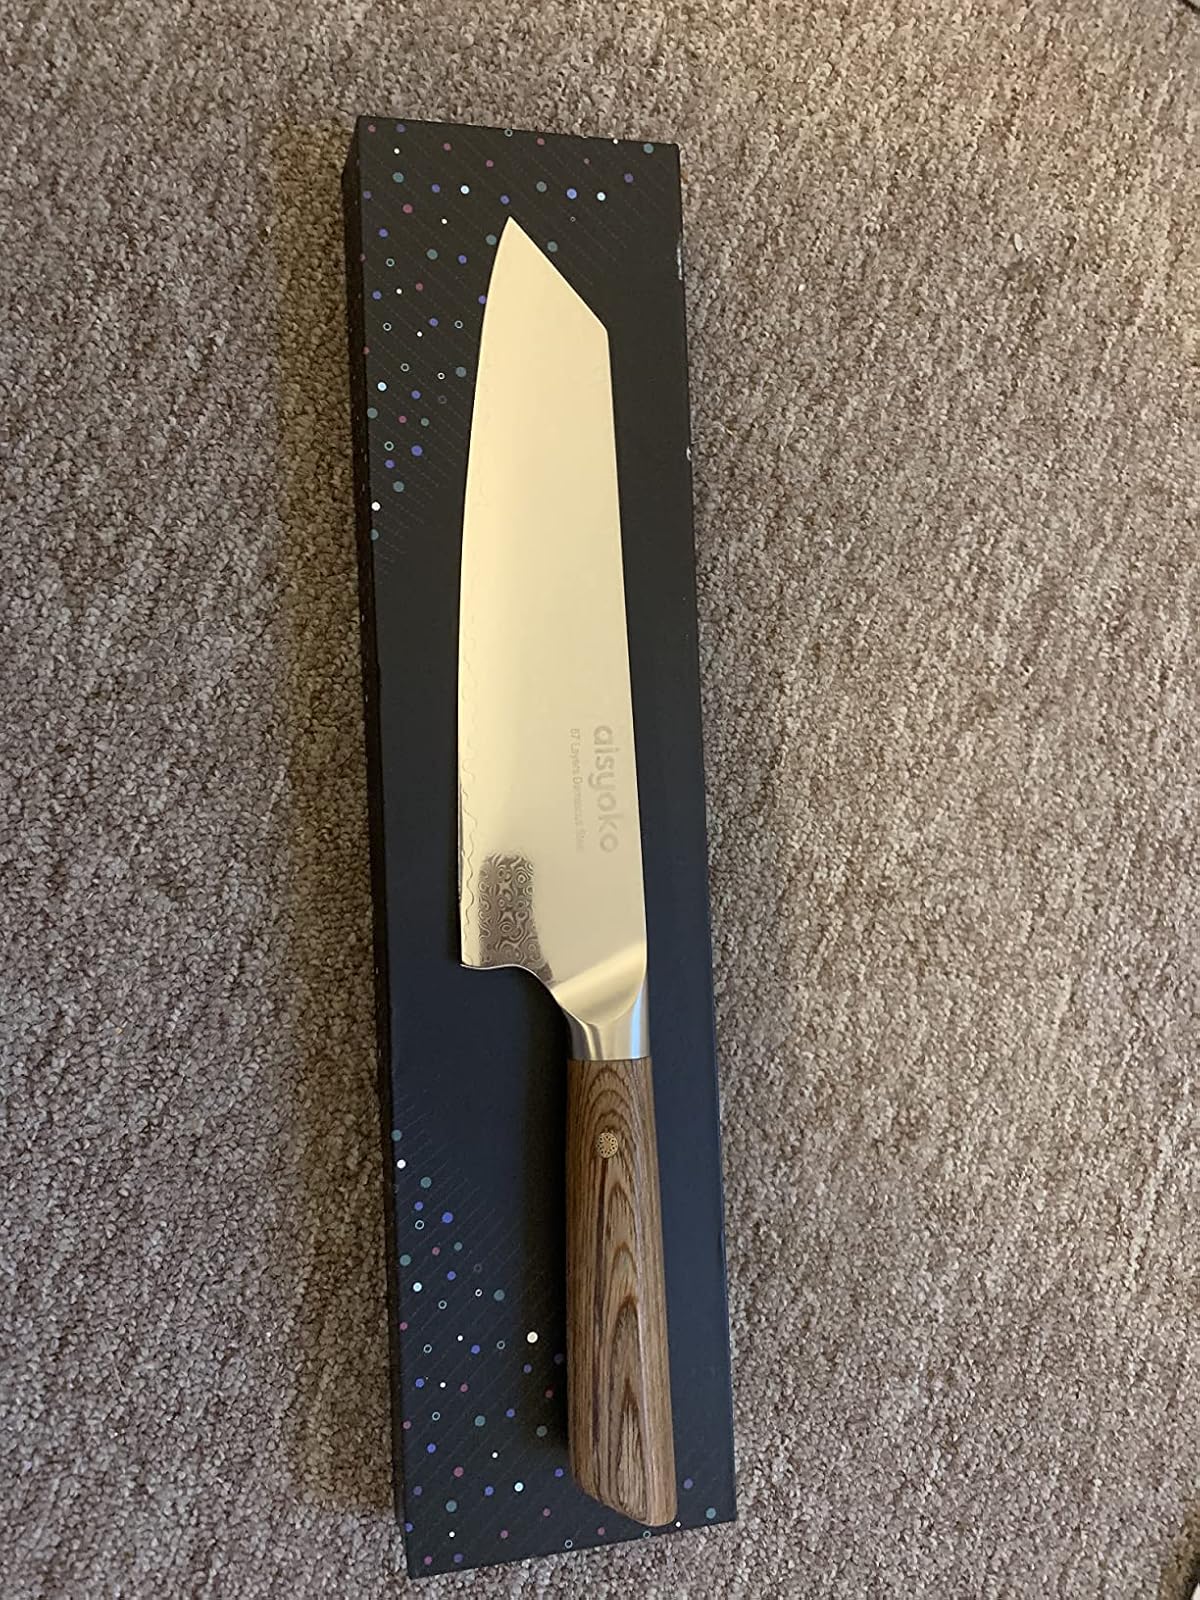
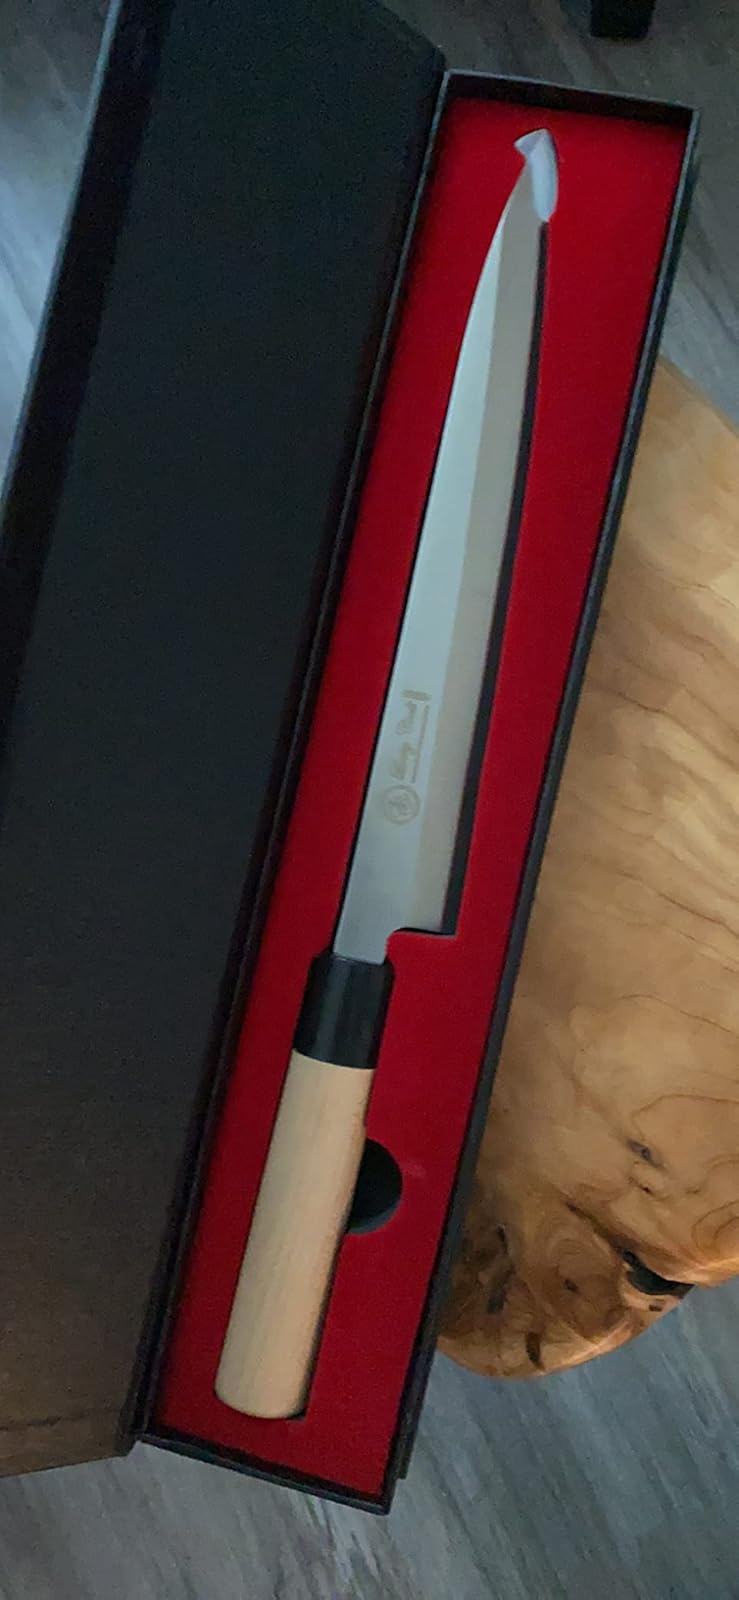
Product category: items_knife
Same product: no